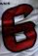
Number: 6